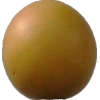
Label: cherry_wax